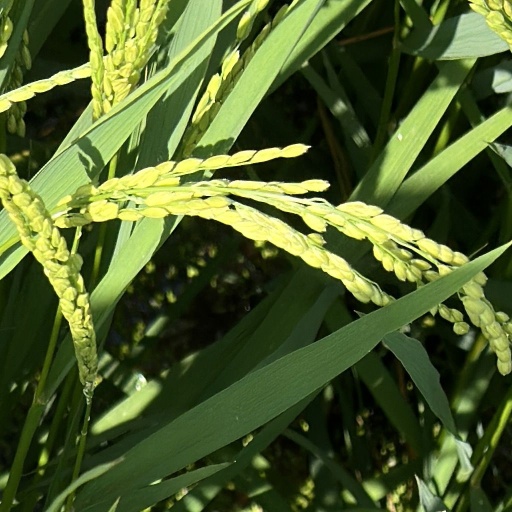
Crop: rice